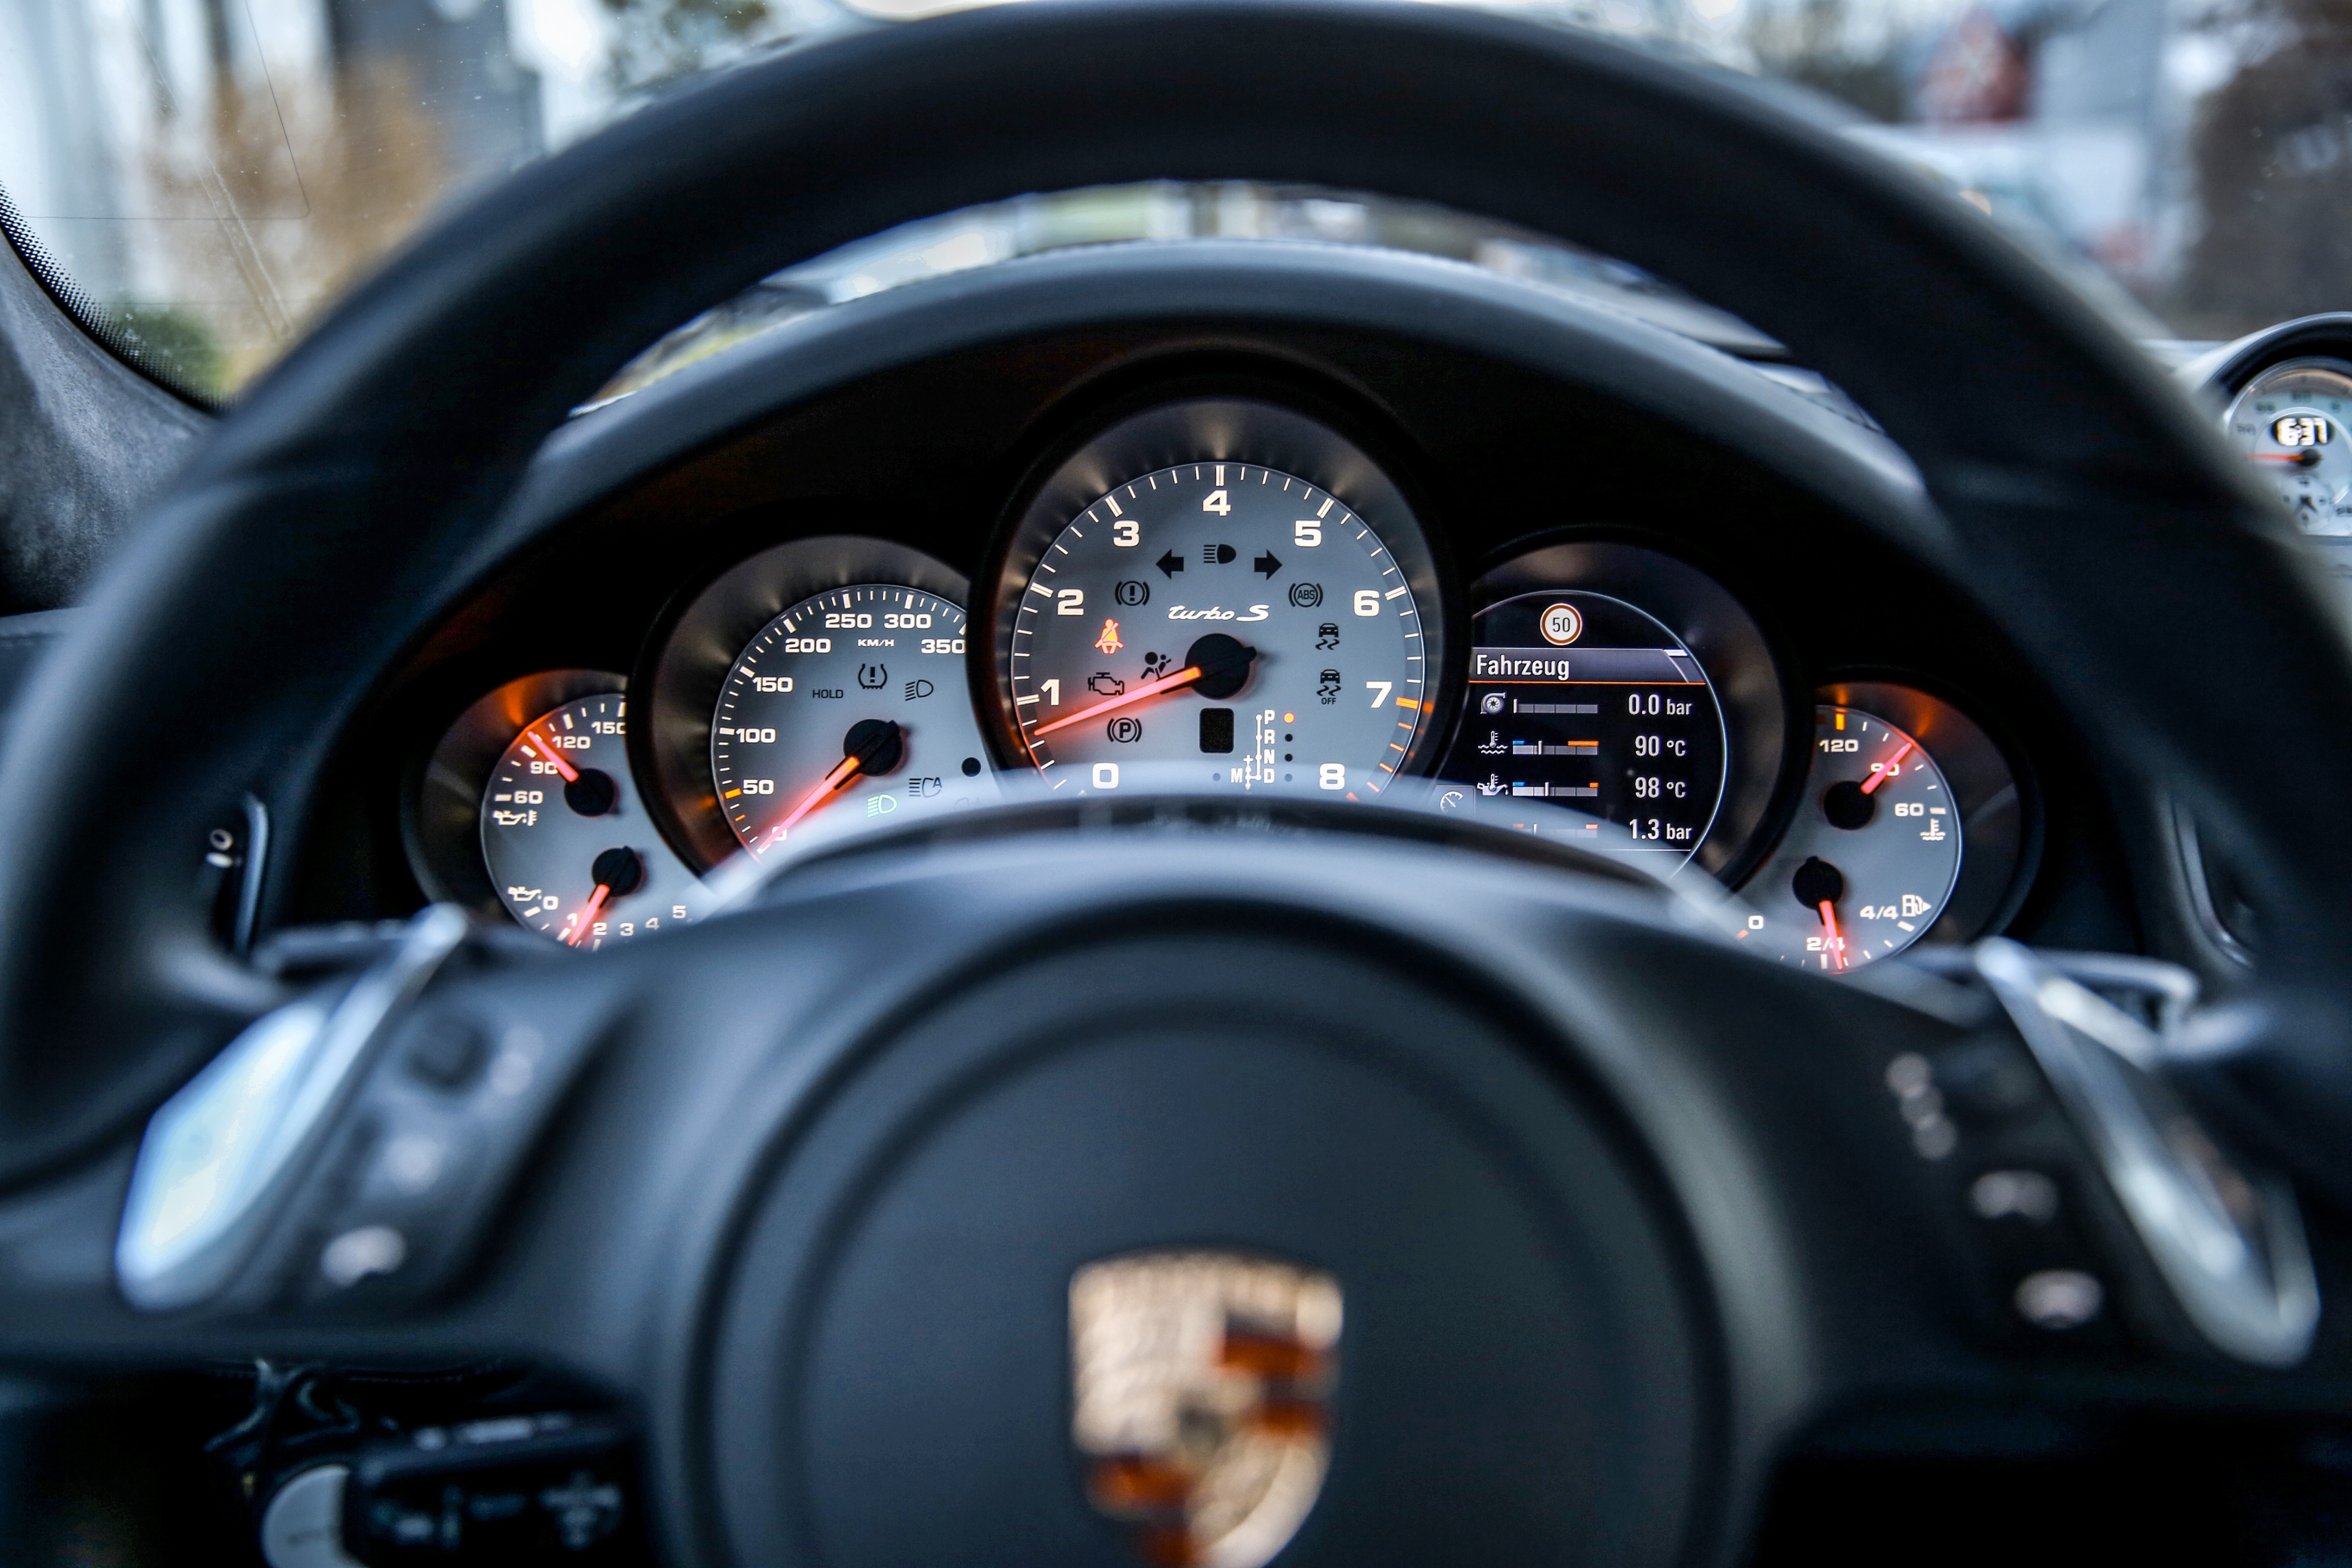
car, wheel, vehicle, auto, steering wheel, cockpit, sports car, supercar, logo, rim, 911, ps, convertible, porsche, coat of arms, city car, zuffenhausen, stuttgart zuffenhausen, land vehicle, porsche 911, automobile make, automotive exterior, automotive design, luxury vehicle, steering part, turbo s, automobile manufacturers, porsche ag